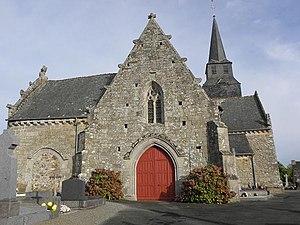
Eglise St-Léon de La Baussaine (35)
Cet article recense les bâtiments protégés au titre des monuments historiques d’Ille-et-Vilaine, en France.
L'église Saint-Léon est une église catholique située au bourg de La Baussaine, en France. L'édifice, dédié au pape Saint-Léon Le Grand, compte parmi les plus intéressantes églises rurales d'Ille-et-Vilaine édifiées dans le style gothique flamboyant, tant par son architecture que les verrières qu'elle conserve.